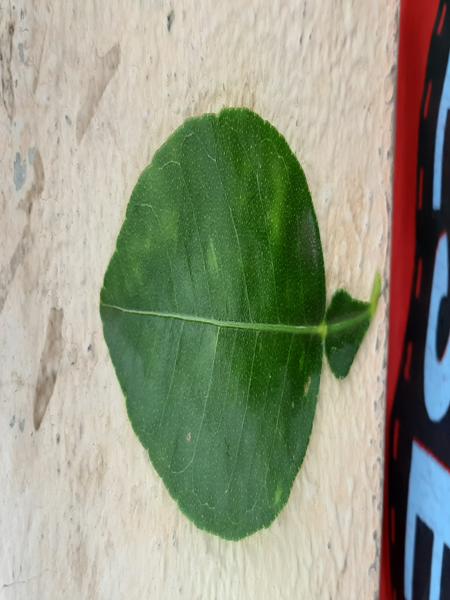
Plant: Lemon